History of randomness

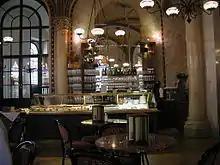
Café Central, one of the early meeting places of the Vienna circle

During the 20th century, the five main interpretations of probability theory (e.g., "classical", "logical", "frequency", "propensity" and "subjective") became better understood, were discussed, compared and contrasted. A significant number of application areas were developed in this century, from finance to physics. In 1900 Louis Bachelier applied Brownian motion to evaluate stock options, effectively launching the fields of financial mathematics and stochastic processes.